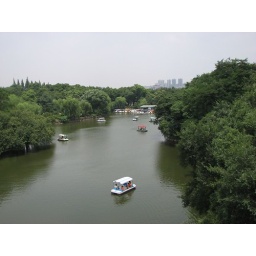
paddle boats under the cable cars - Wuxi